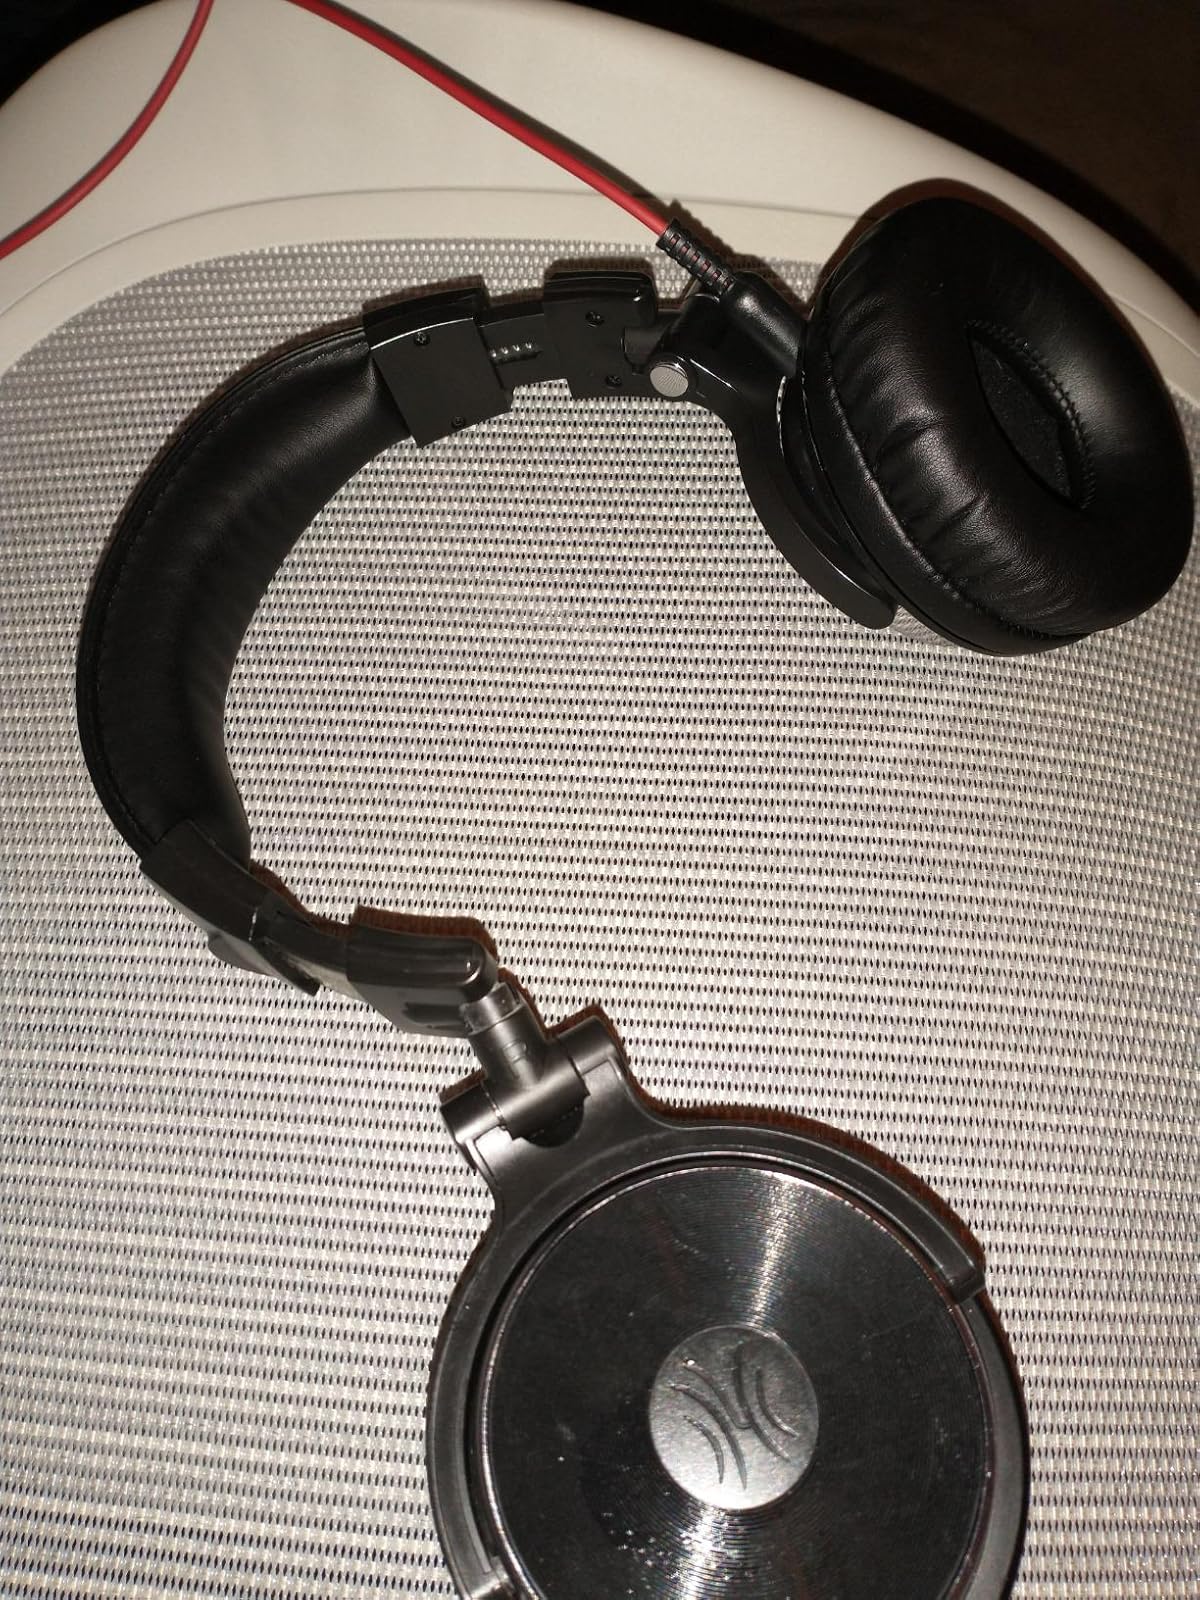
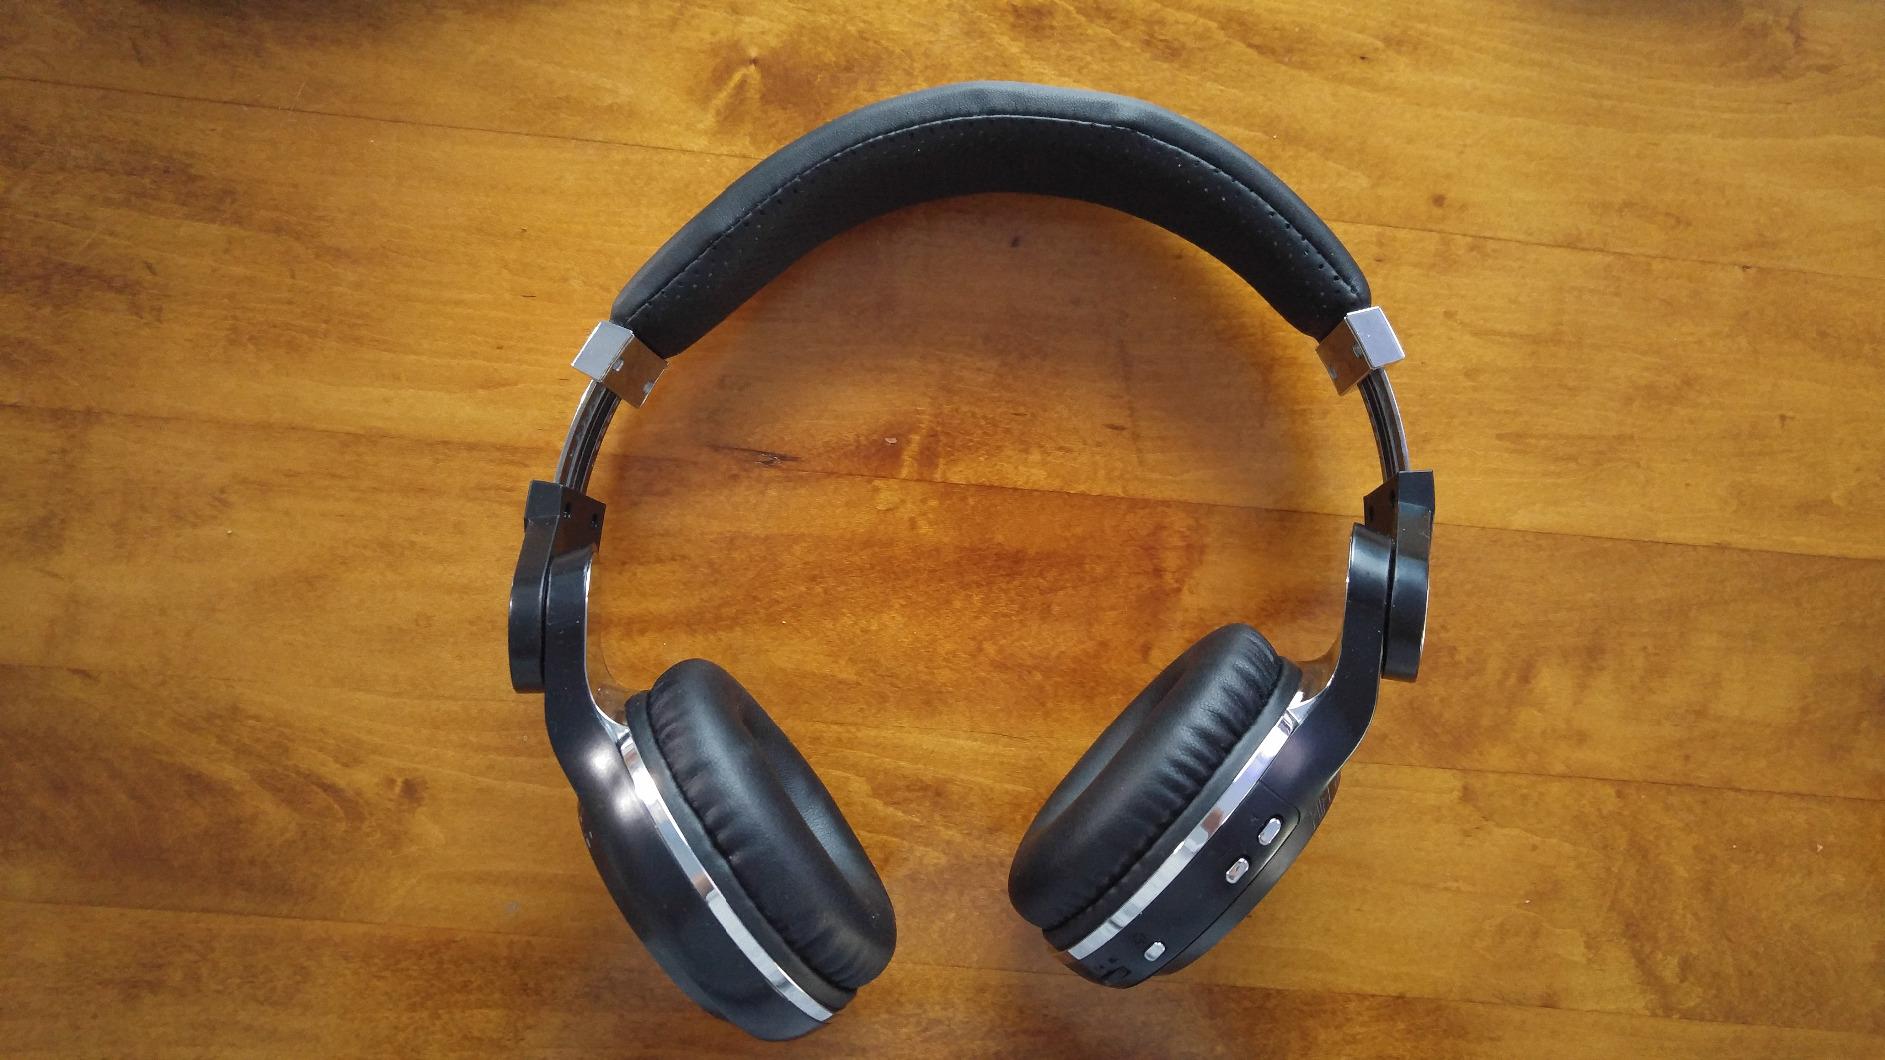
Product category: headphones
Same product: no